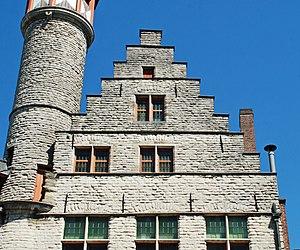
Belgique - Gand - Maison de la Corporation des Tanneurs - Het Toreken (gothique 1451-1483)
La Maison de la Corporation des tanneurs surnommée Het Toreken est un édifice classé de style gothique situé au centre de la ville de Gand, dans la province de Flandre-Orientale en Belgique.